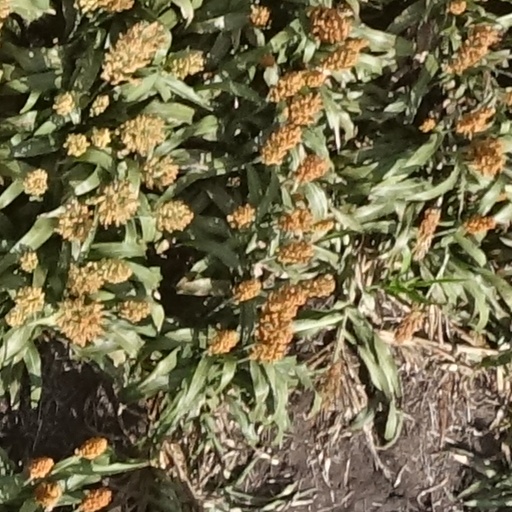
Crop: sorghum